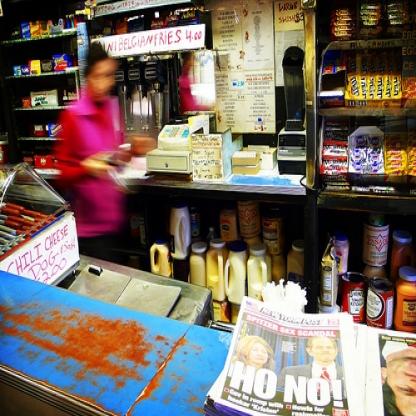
Scene: Indoor